Qods Mohajer-6

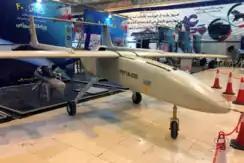

The Mohajer-6 has fixed tricycle landing gear, which underwent changes between the unveiling ceremony in 2017 and mass production in 2018, perhaps to accommodate more weight. It is launched and recovered via runway takeoff/landing.